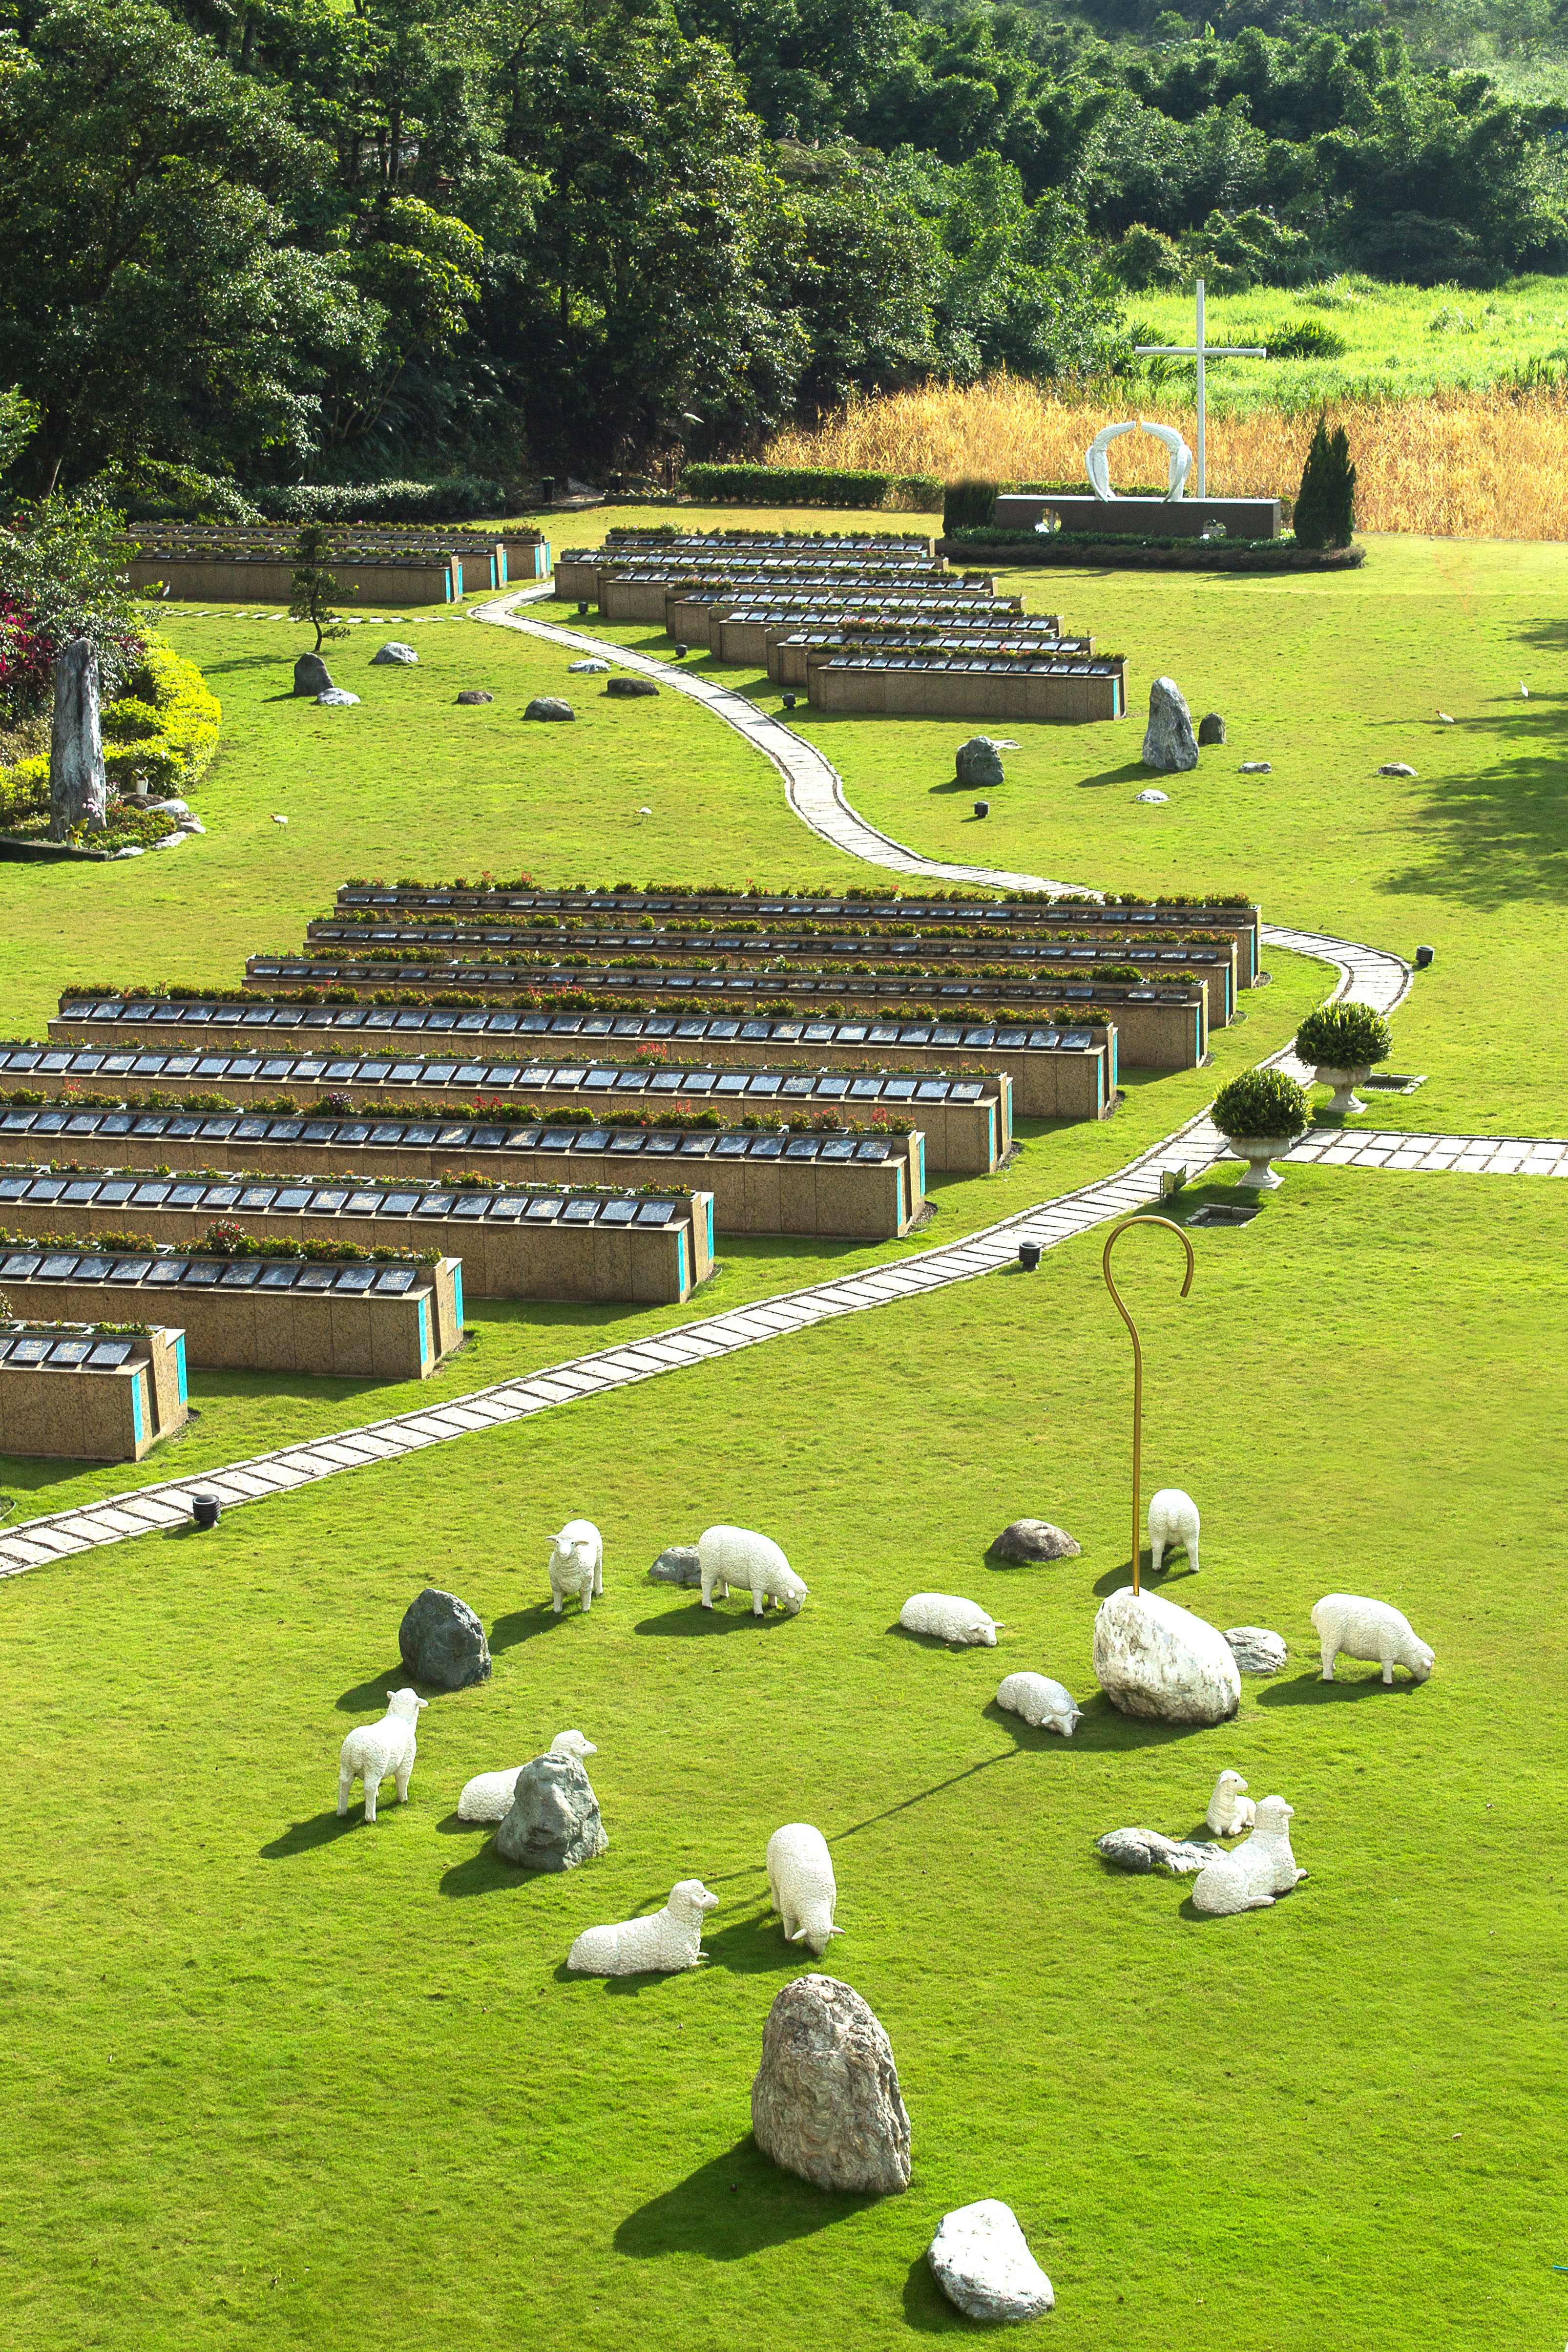
tree, grass, sky, farm, lawn, meadow, green, pasture, park, church, cemetery, agriculture, garden, christianity, rural area